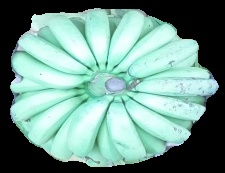
Variety: pachbale
Grade: grade2